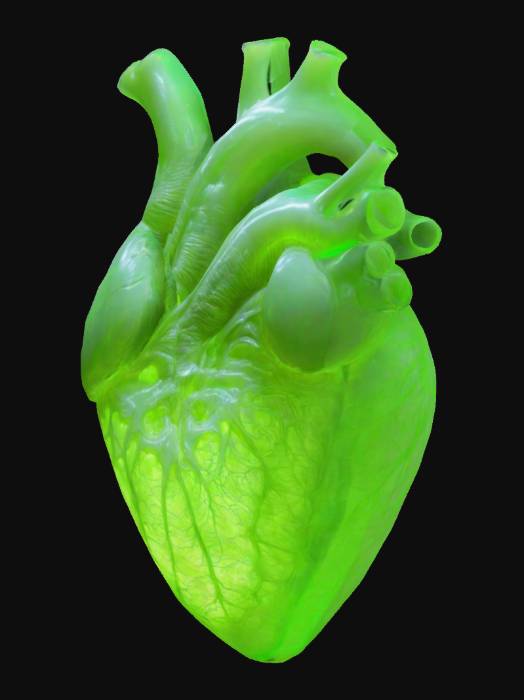
미적 점수 (1~10점): 2